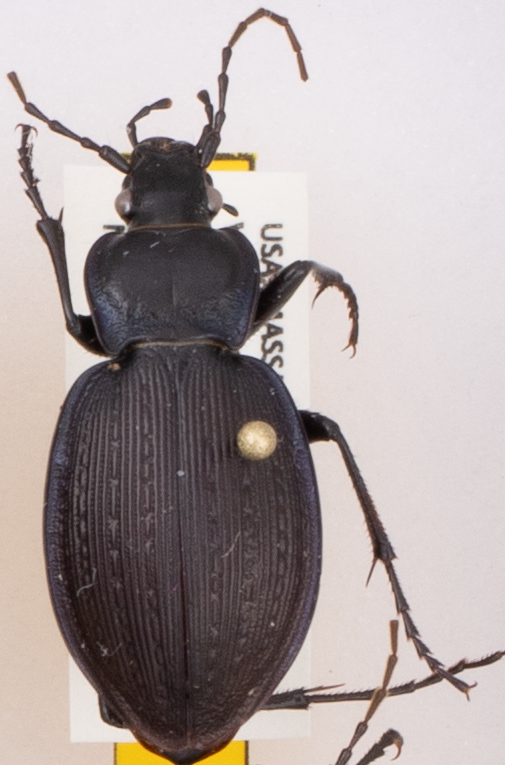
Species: Carabus goryi
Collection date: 2018-07-31
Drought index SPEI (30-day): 1.216
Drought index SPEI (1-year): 0.63
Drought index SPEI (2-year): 0.132